Silent Night, Zombie Night

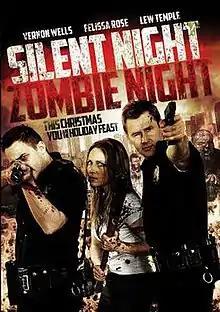

Silent Night, Zombie Night is a 2009 horror film written and directed by Sean Cain and starring Frank Forcinito, Andy Hopper, Nadine Stenovitch, Vernon Wells, Felissa Rose, and Lew Temple.